Oyster Bay History Walk

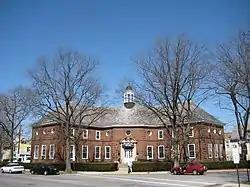
Post office

While there have been at least four sites for the Oyster Bay Post Office, the current building was the first to be architecturally designed. New York architect William Bottomley designed this building to be a mirror image of the Town Hall building on the opposite side of the street. Building was completed in 1936. Several artists were then commissioned to decorate the interior. The artists included Ernest Peixotto, who with his assistant contributed several murals representing Oyster Bay's history, and Leo Lentelli, an Italian sculptor, who created terracotta panels above the interior doorways, a terracotta bust of Theodore Roosevelt, and a stone flagpole base on the grounds outside the Post Office. The building is listed on the National Register of Historic Places.